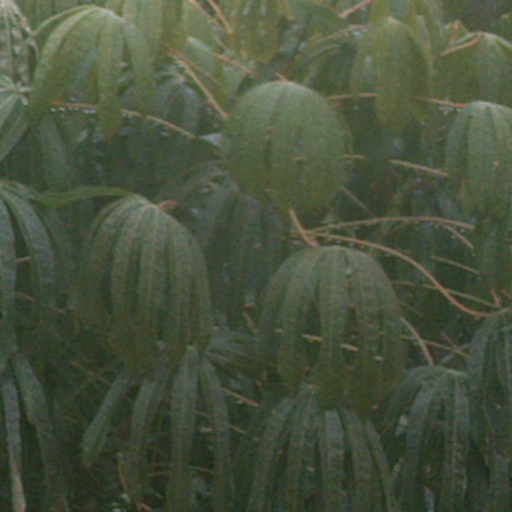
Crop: cassava